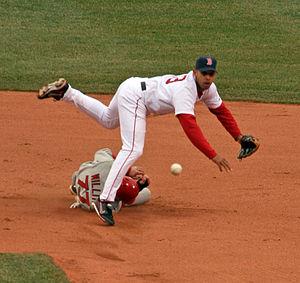
José Alexander Cora est un ancien entraîneur et joueur de baseball.
Au baseball le joueur de champ intérieur est le joueur de première base, de deuxième base, de troisième base ou d'arrêt-court. Sauf le lanceur et le receveur, les joueurs de champ intérieur sont les plus proches du frappeur quand il est au bâton.
Au baseball un coureur est un frappeur qui a atteint les buts. Ce coureur doit essayer de toucher aux 4 buts et marquer un point. À la fin de la partie l'équipe avec le plus grand nombre de points remporte la partie